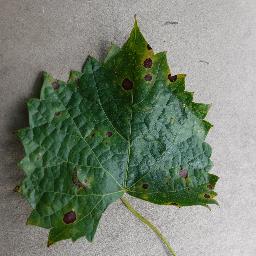
Label: Grape___Black_rot